A History of British Birds (Yarrell book)

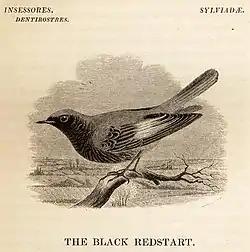
John Thompson's drawing and engraving of the black redstart

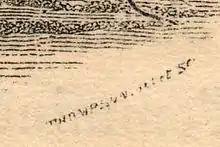
Rare signature "Thompson Del et Sc" on his work, the black redstart

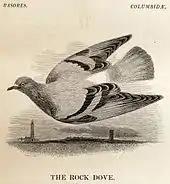
Rock dove, one of the few birds pictured as if in flight

Yarrell's illustrations were wood engravings made using the techniques pioneered by Bewick in which boxwood blocks were engraved on their ends using a burin, a tool with a V-shaped tip. The most expensive part of producing illustrated books in the nineteenth century was the hand colouring of printed plates, mainly by young women. By using monochrome illustrations Yarrell could avoid this outlay and the associated costs of having the illustrations separate from the text and printed on a different grade of paper.